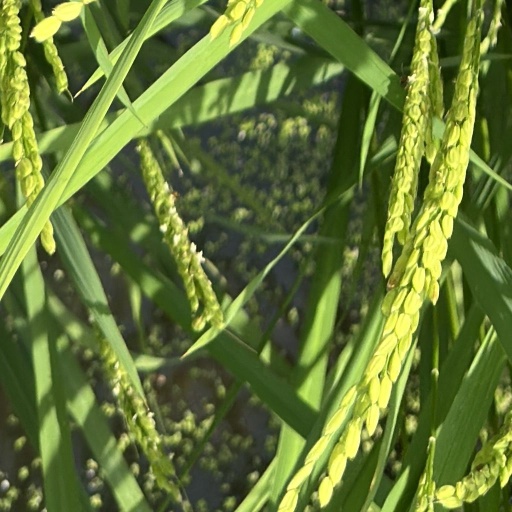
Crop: rice